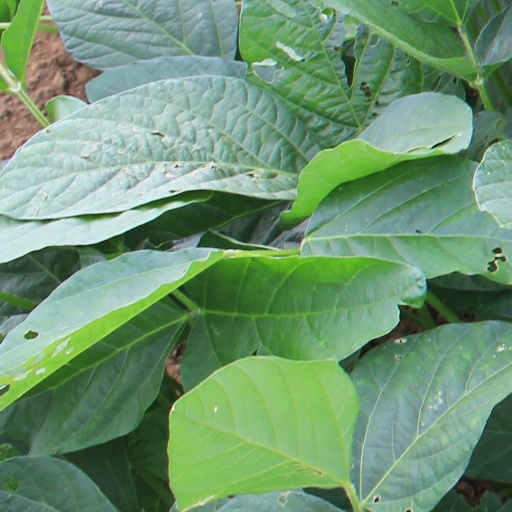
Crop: soybean